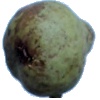
Label: Pear Stone 1